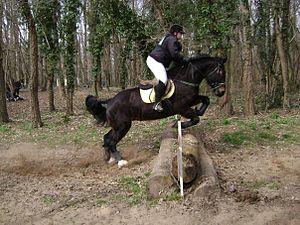
Olympe de Fontaine, jument Cob Normand sur le cross
Le Cob normand est une race de chevaux carrossiers « à deux fins », originaire de Basse-Normandie. Il est issu du carrossier normand du XIXᵉ siècle, cheval de traction légère croisé avec le trotteur Norfolk puis avec le Pur-sang. Il émerge en tant que race au début du XXᵉ siècle, et connaît une courte sélection pour les travaux agricoles, avant de participer à la formation du Selle français, race nationale destinée aux sports équestres. Son registre généalogique, créé en 1950, est remanié plusieurs fois. La race échappe à l'alourdissement général des chevaux de trait français destinés à la boucherie, grâce à son rôle de reproducteur pour le Selle français, en croisement avec le Pur-sang.